Michael Nolan, Baron Nolan

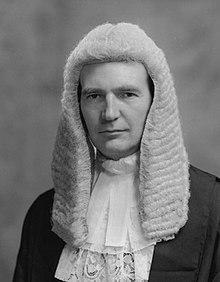
Nolan in 1968 by Bassano Ltd

Michael Patrick Nolan, Baron Nolan, PC, DL (10 September 1928 – 22 January 2007) was a judge in the United Kingdom, and from 1994 until 1997 was the first chairman of the Committee on Standards in Public Life. In the words of his obituary in "The Guardian", "Lord Nolan .. made a profound mark on national life by substantially cleansing the Augean stable of corrupt politics as founding chairman of the Committee on Standards in Public Life."